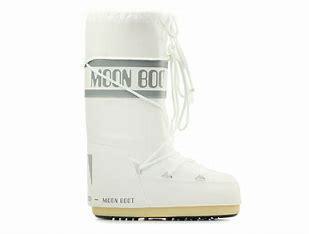
Brand: Moon
Model: Boot Moon Icon Nylon